Dustin Ware

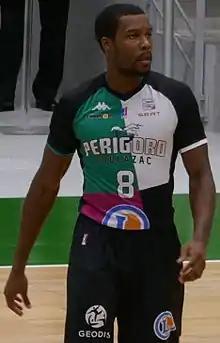
Ware in action with JA Vichy-Clermont

Dustin Benison Ware (born April 12, 1990) is an American professional basketball player who last played for MZT Skopje of the Macedonian League. After four years at Georgia, Ware entered the 2012 NBA draft but was not selected in the draft's two rounds.